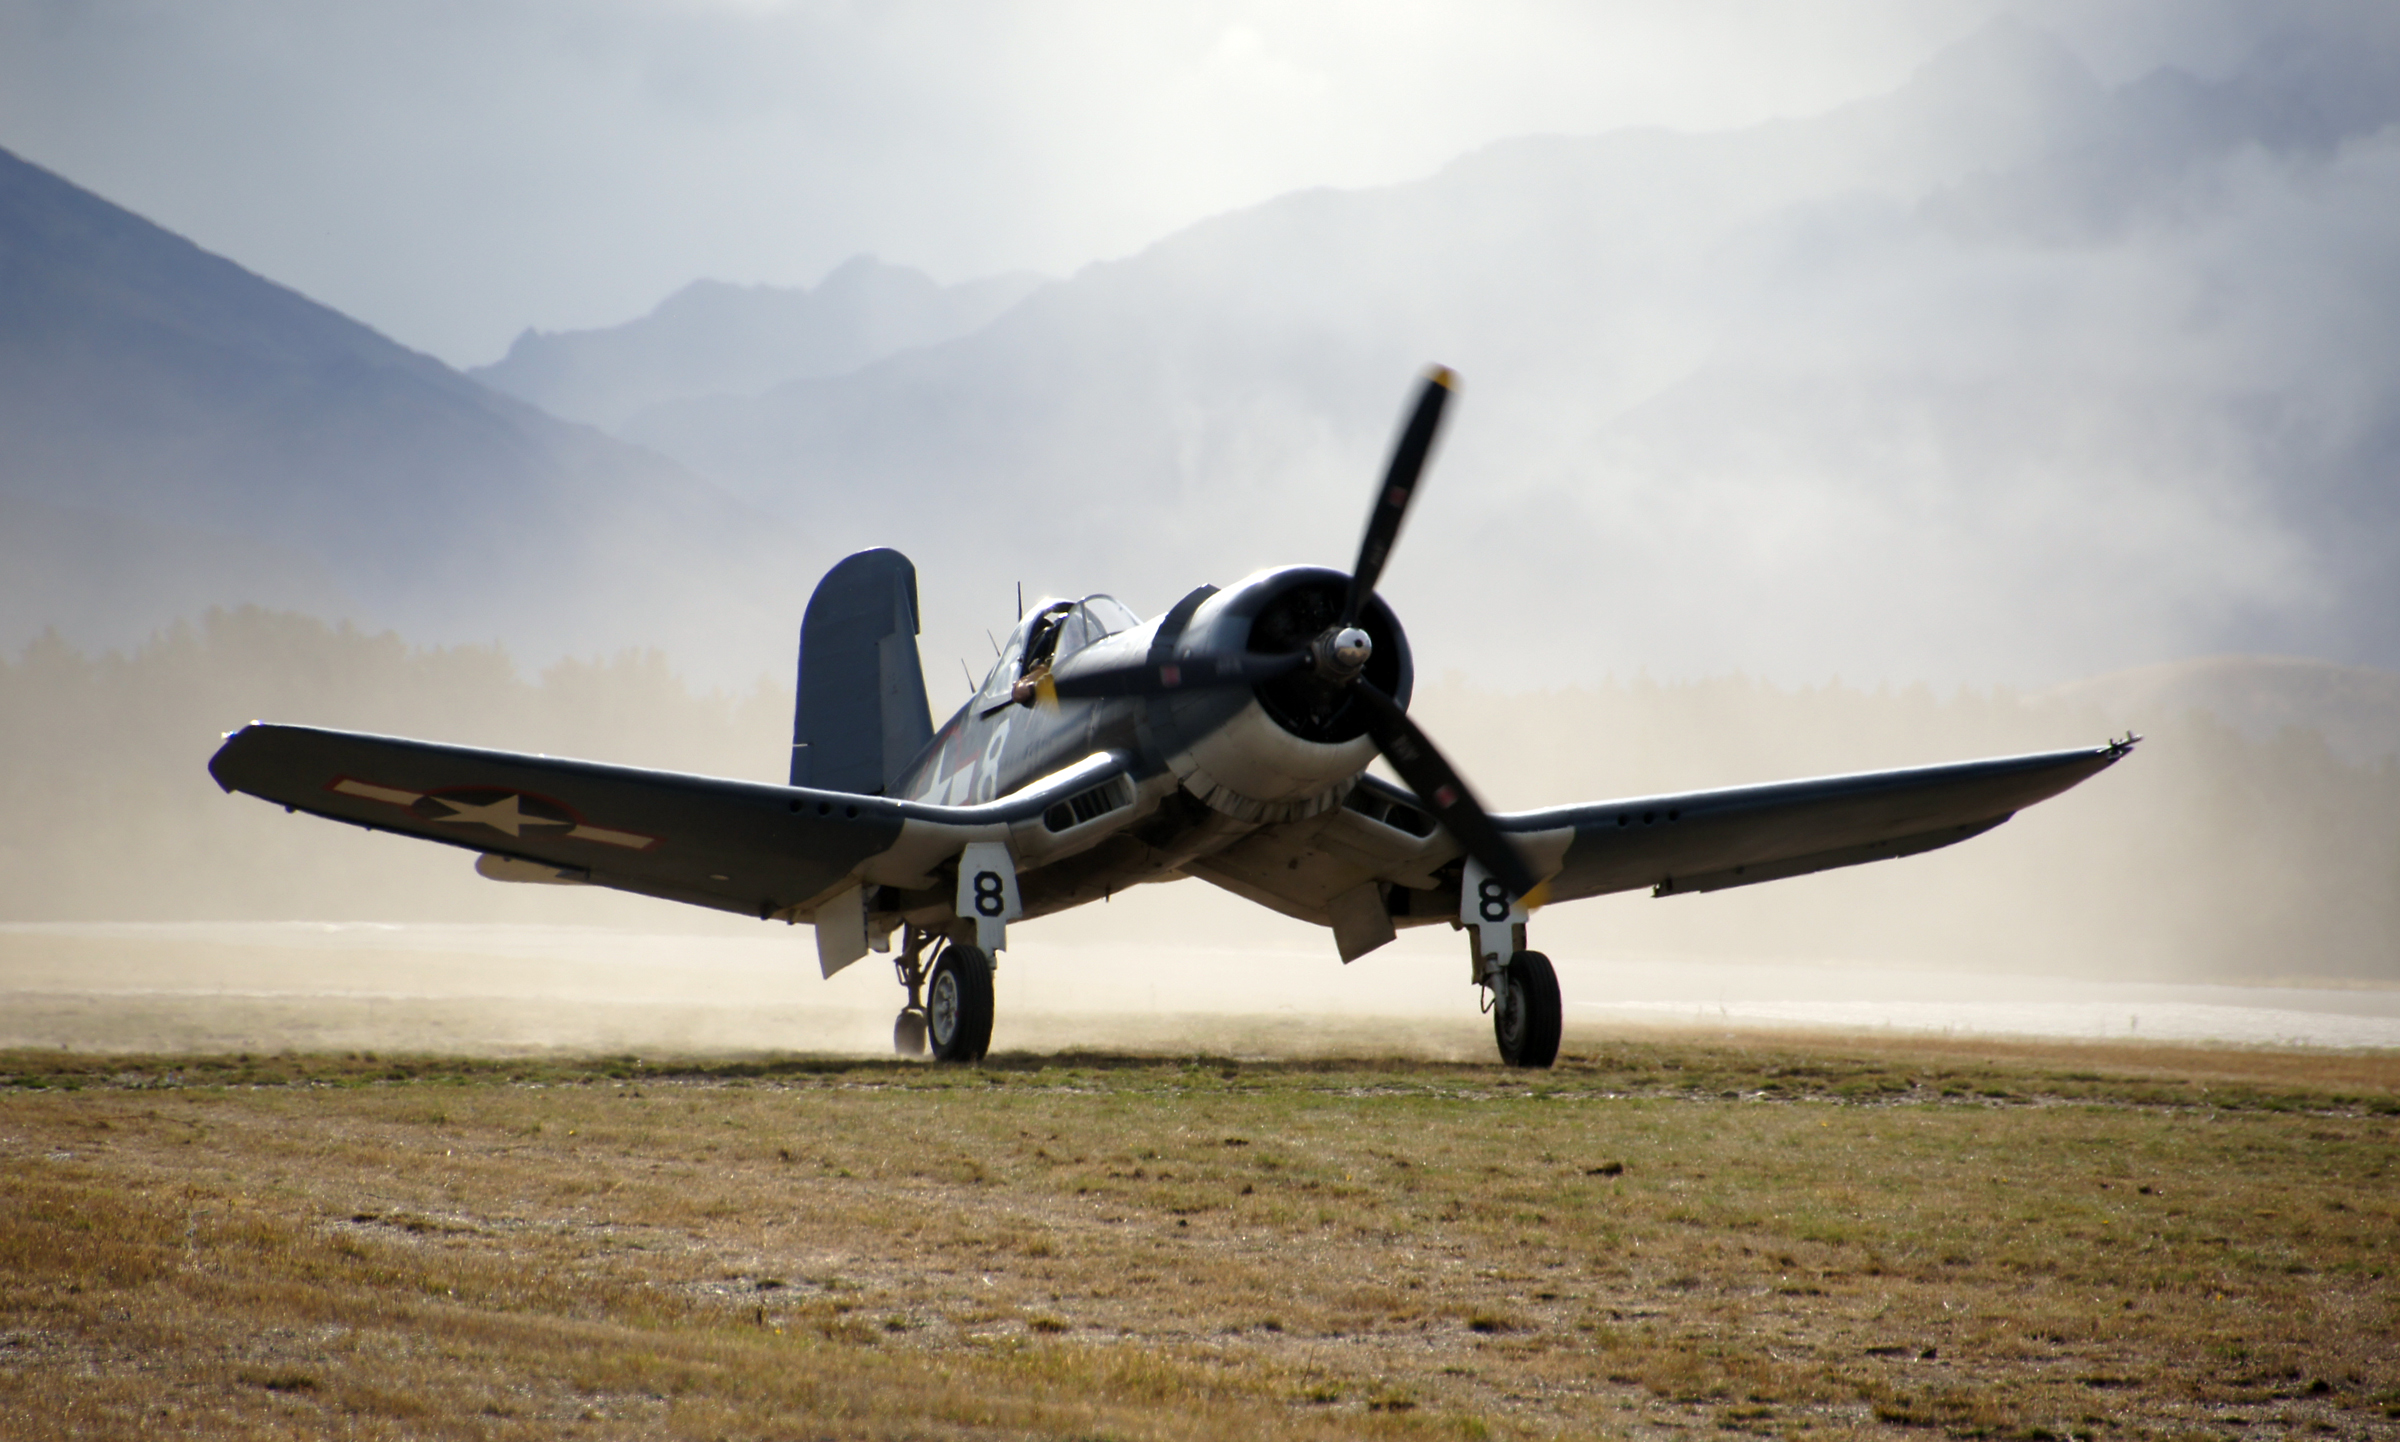
wing, airplane, aircraft, vehicle, aviation, flight, propeller, goodyearfg1dcorsair, sonydslra580, tamron18270mmf3563pzd, warbirdsoverwanaka2014, prattwhitneyr28008, chancevought, fg1d, corsair, air force, fighter aircraft, military aircraft, atmosphere of earth, aircraft engine, propeller driven aircraft, vought f4u corsair, supermarine spitfire, grumman f8f bearcat, curtiss p 40 warhawk, focke wulf fw 190